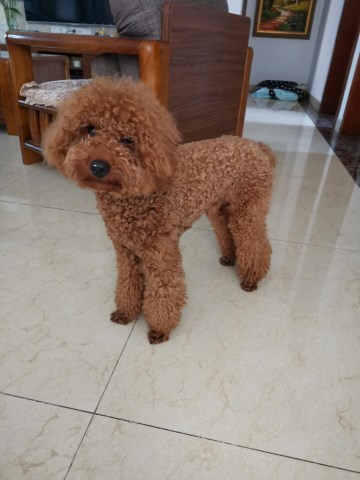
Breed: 2925-n000114-toy_poodle